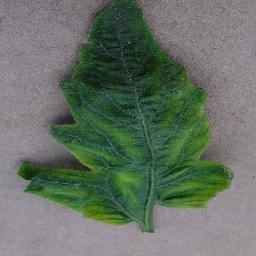
Label: Tomato___Tomato_Yellow_Leaf_Curl_Virus